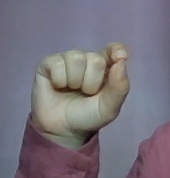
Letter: fa